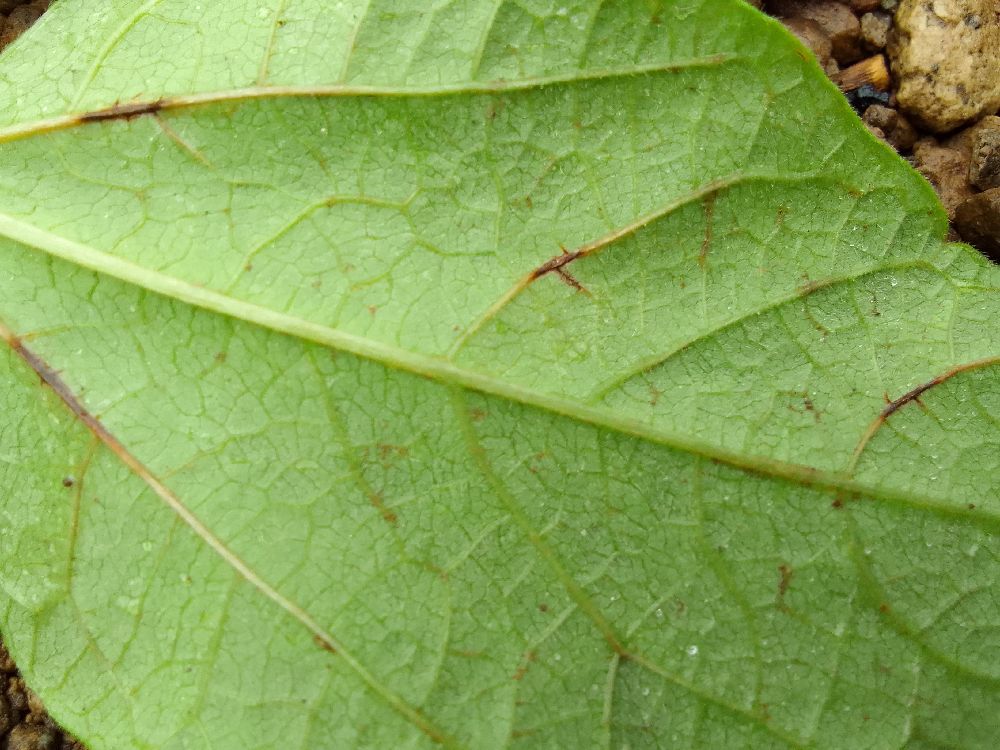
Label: anthracnose